Moropeche

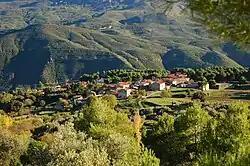
Moropeche

Moropeche is a village in the province of Albacete, Castile-La Mancha, Spain.